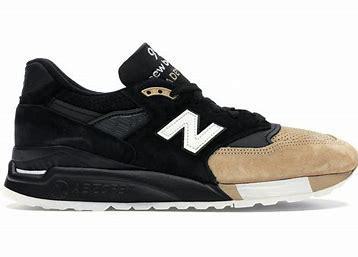
Brand: New
Model: Balance 998